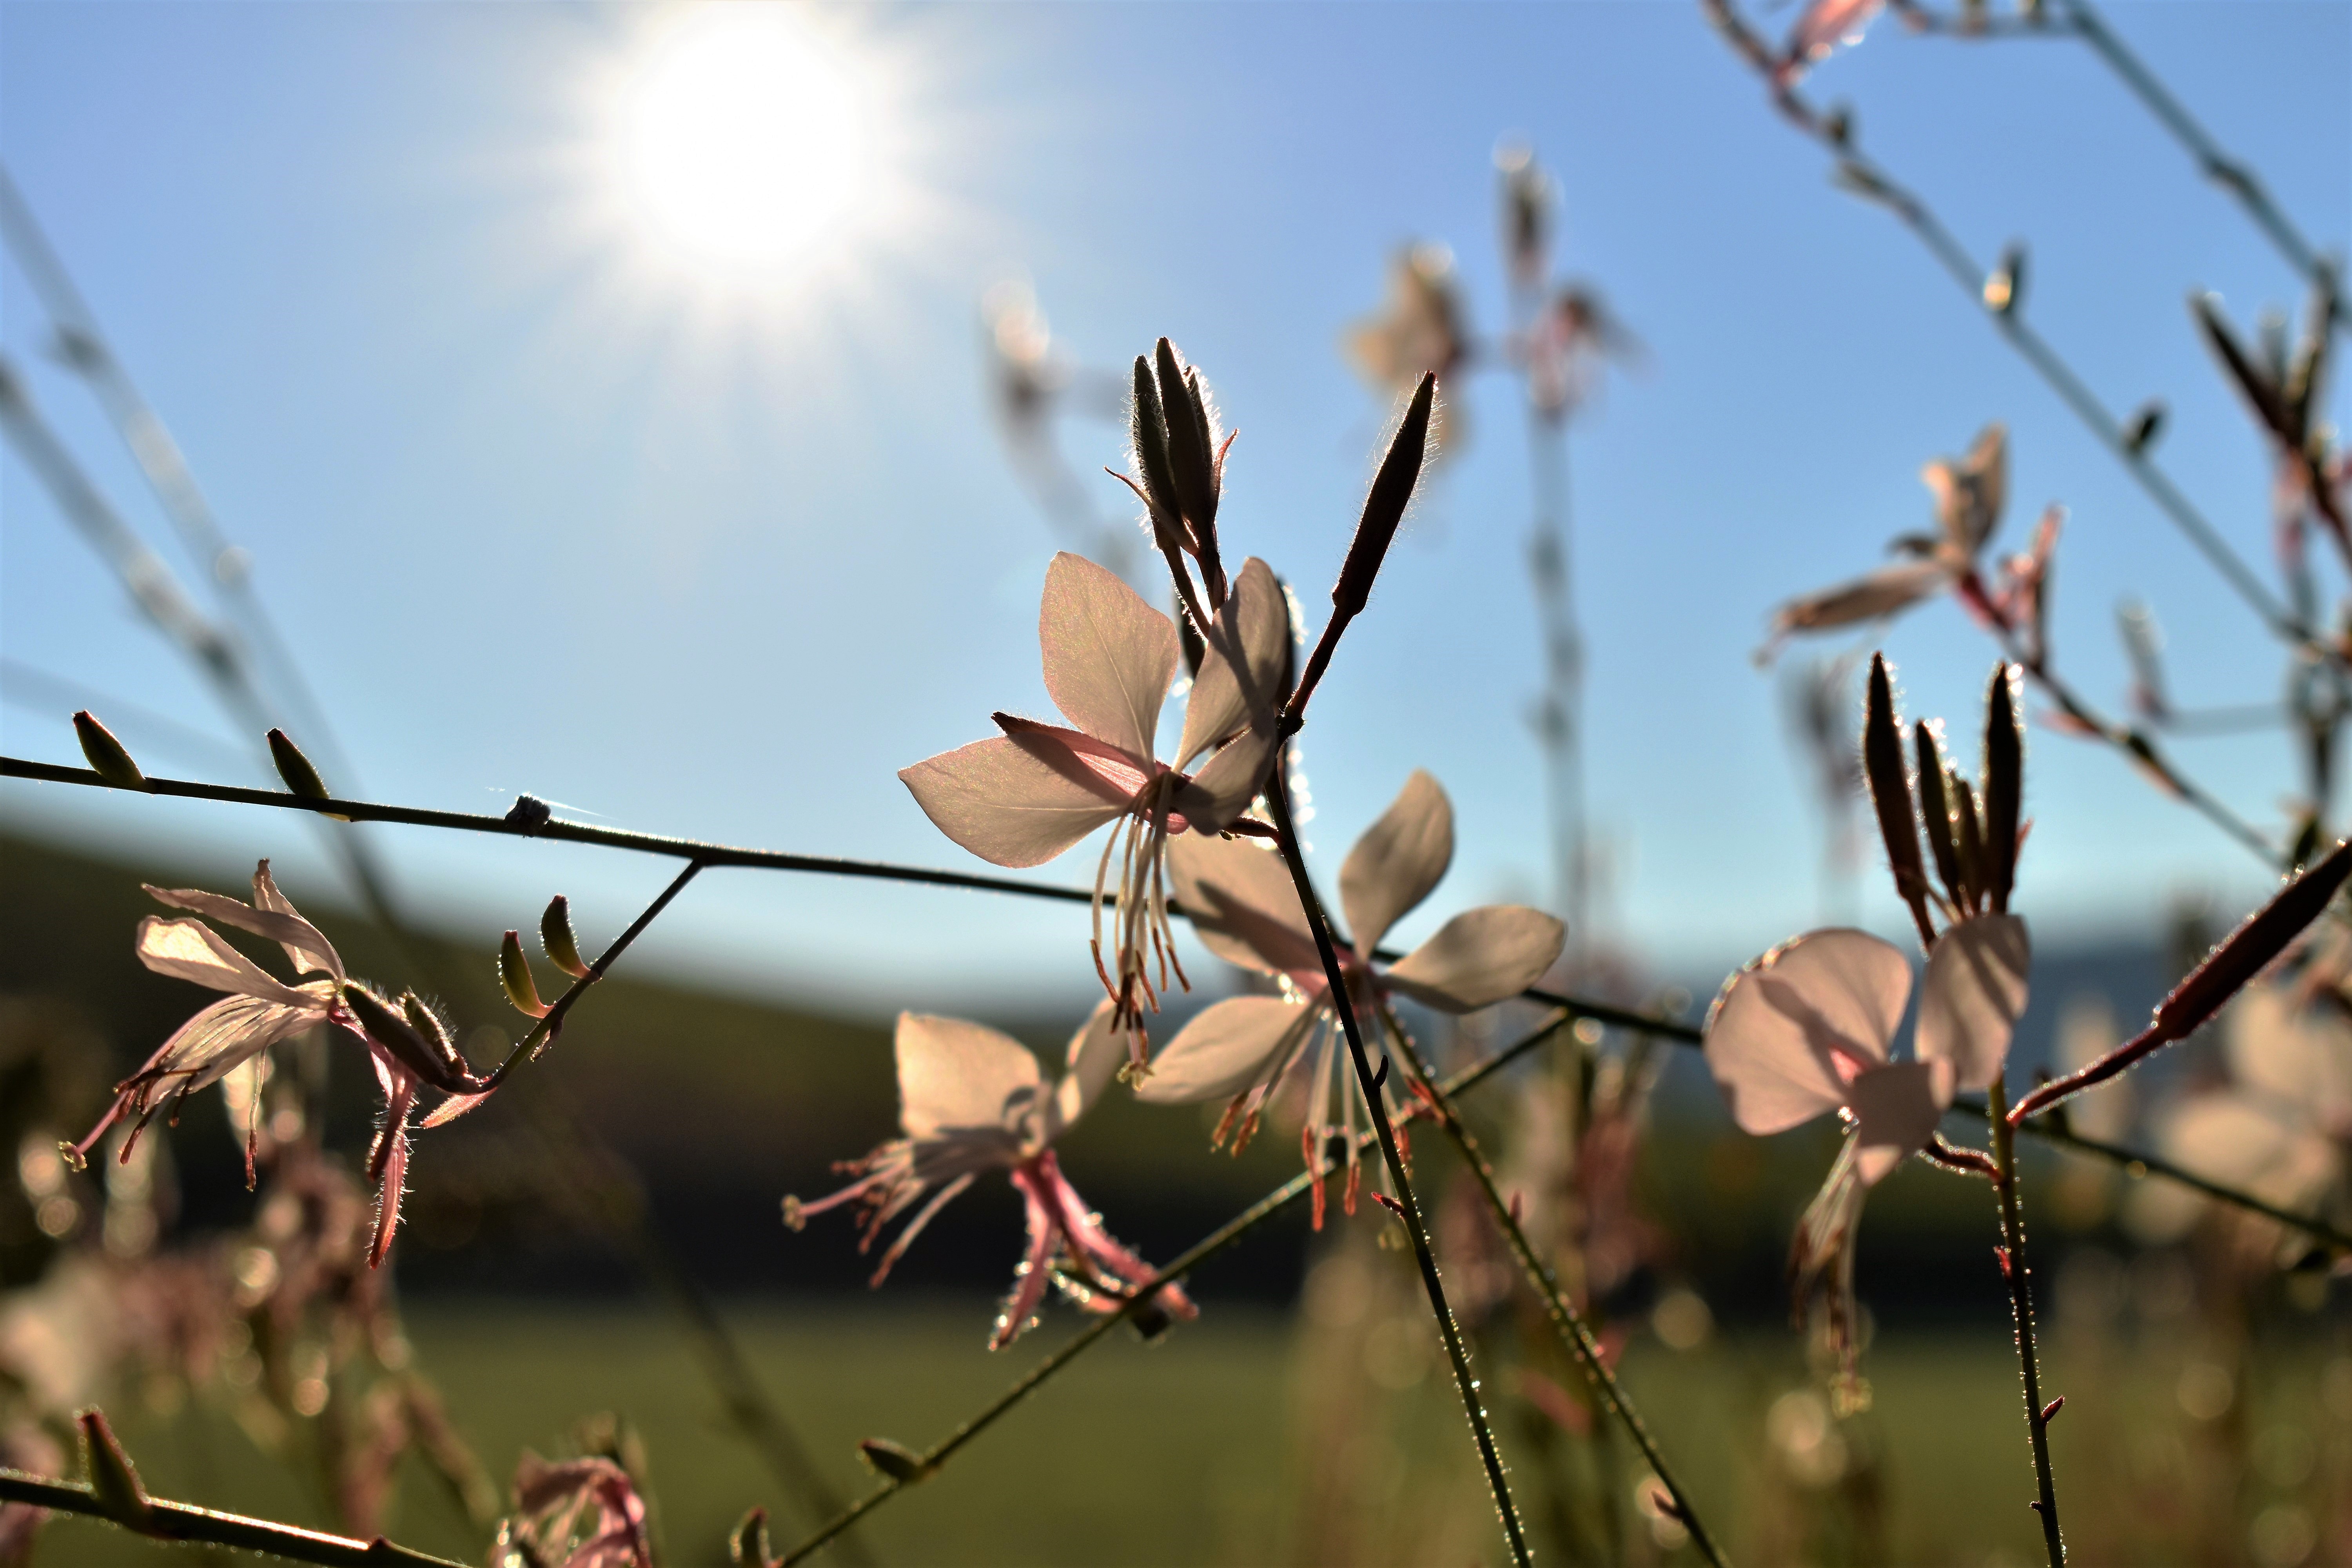
tree, nature, grass, branch, blossom, plant, sky, sunlight, morning, leaf, flower, bloom, wind, frost, spring, autumn, garden, flora, season, twig, flowers, back light, macro photography, glory candle, thorns spines and prickles